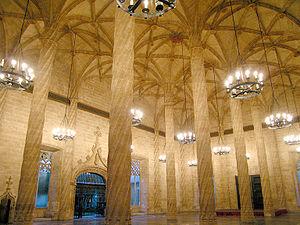
Pere Comte ou Pere Compte est un architecte catalan, natif de Gérone.